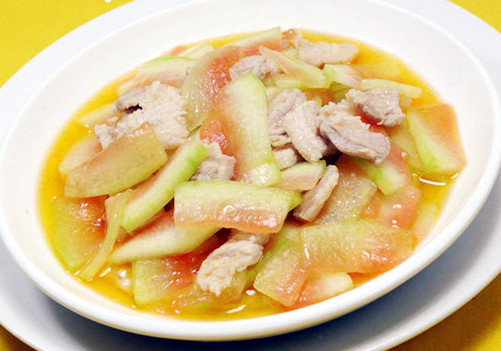
Label: trash